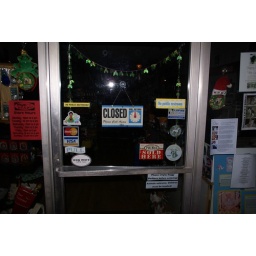
This dog paraphernalia store wanted to make sure the message was clear by posting *two* no public restroom signs.